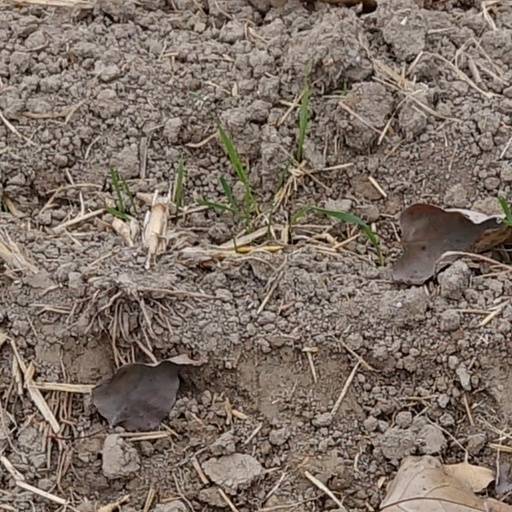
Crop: wheat